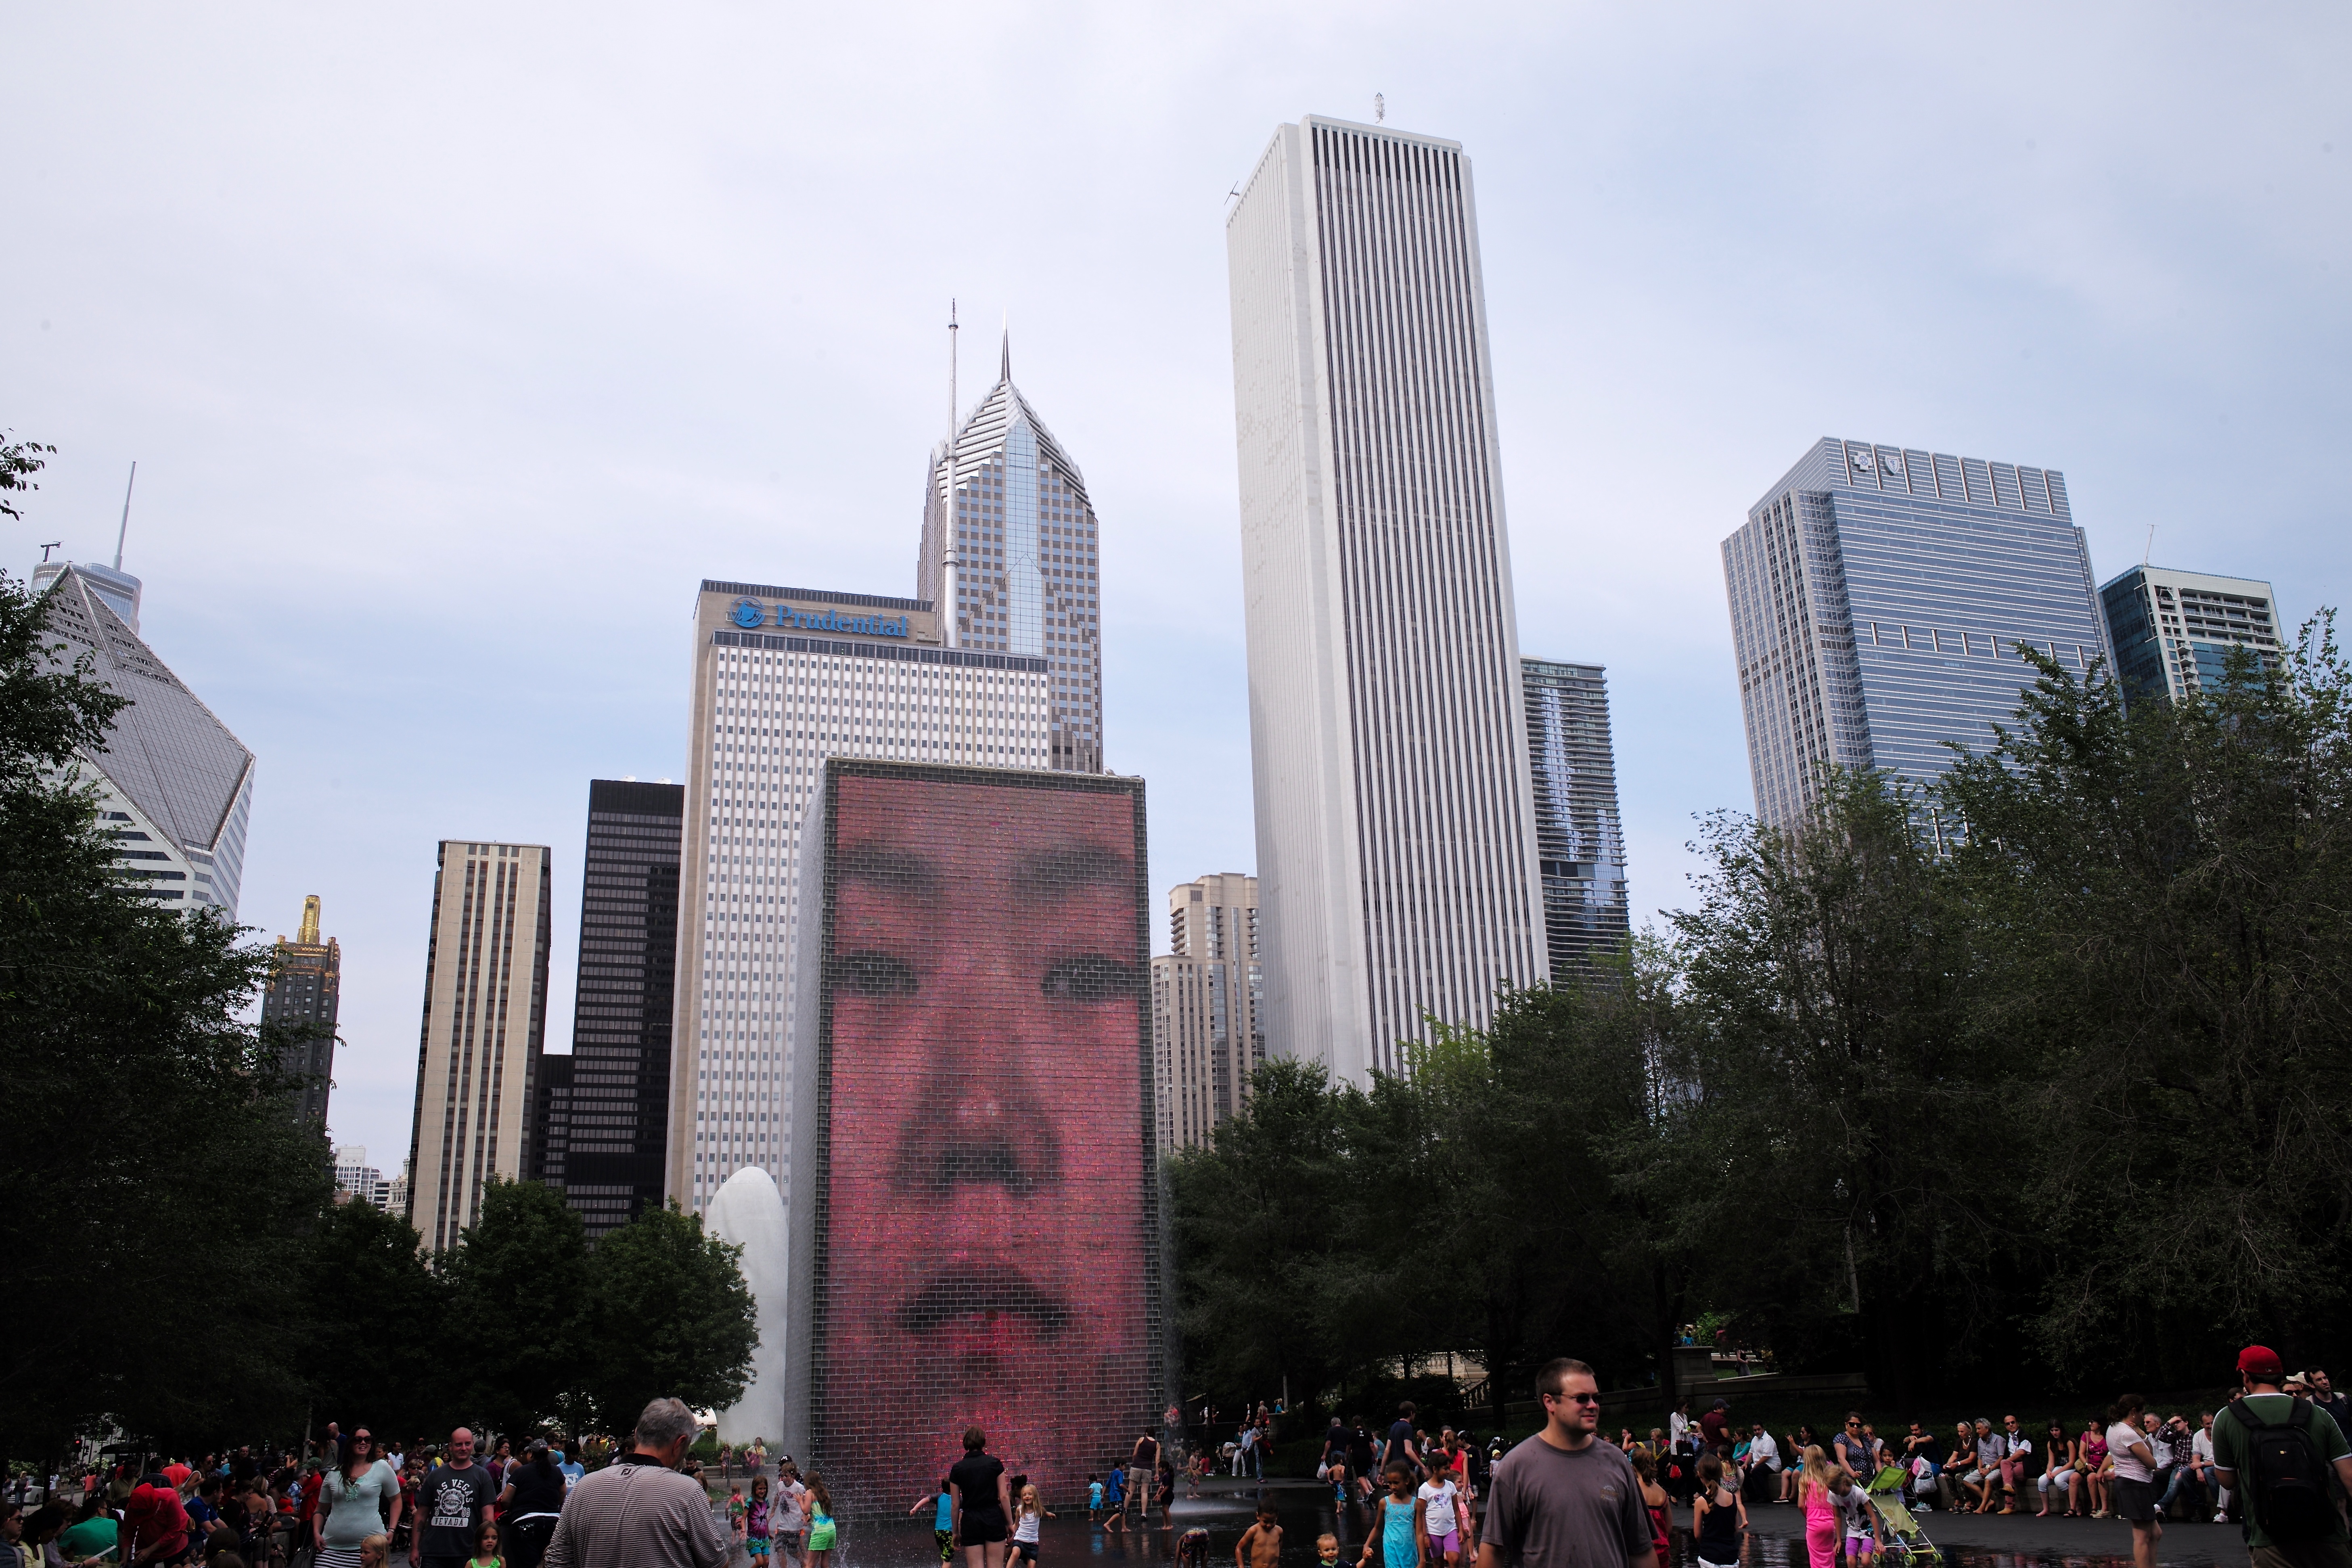
architecture, skyline, street, city, skyscraper, crowd, cityscape, downtown, travel, tower, park, usa, landmark, chicago, tourism, tower block, crown, sculpture, art, m, video, skyscrapers, buildings, display, illinois, public, fountain, 28, led, f2, leica, loop, 240, summicron, millennium, plensa, jaume, metropolis, urban area, human settlement, metropolitan area